Edward Wise (judge)

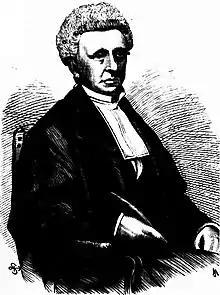
Mr Justice Wise

Edward Wise (13 August 1818 – 28 September 1865) was a judge of the Supreme Court of New South Wales.